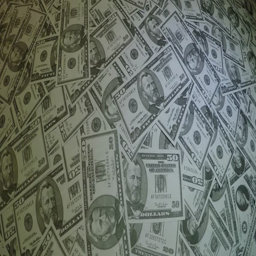
dolly shot of pile of banknotes dollar notes series with the side facing up currency is official currency of 4k